Han Ye-seul

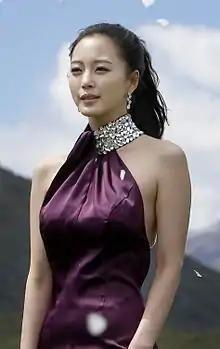
Han Ye-seul in 2008.

Han next starred in "Tazza" (2008), a TV adaptation of Huh Young-man's manhwa of the same name about gamblers and card sharks. This was followed up with the Lee Kyung-hee-penned "Will It Snow for Christmas?", a melodrama about childhood sweethearts who reunite as adults in 2009.